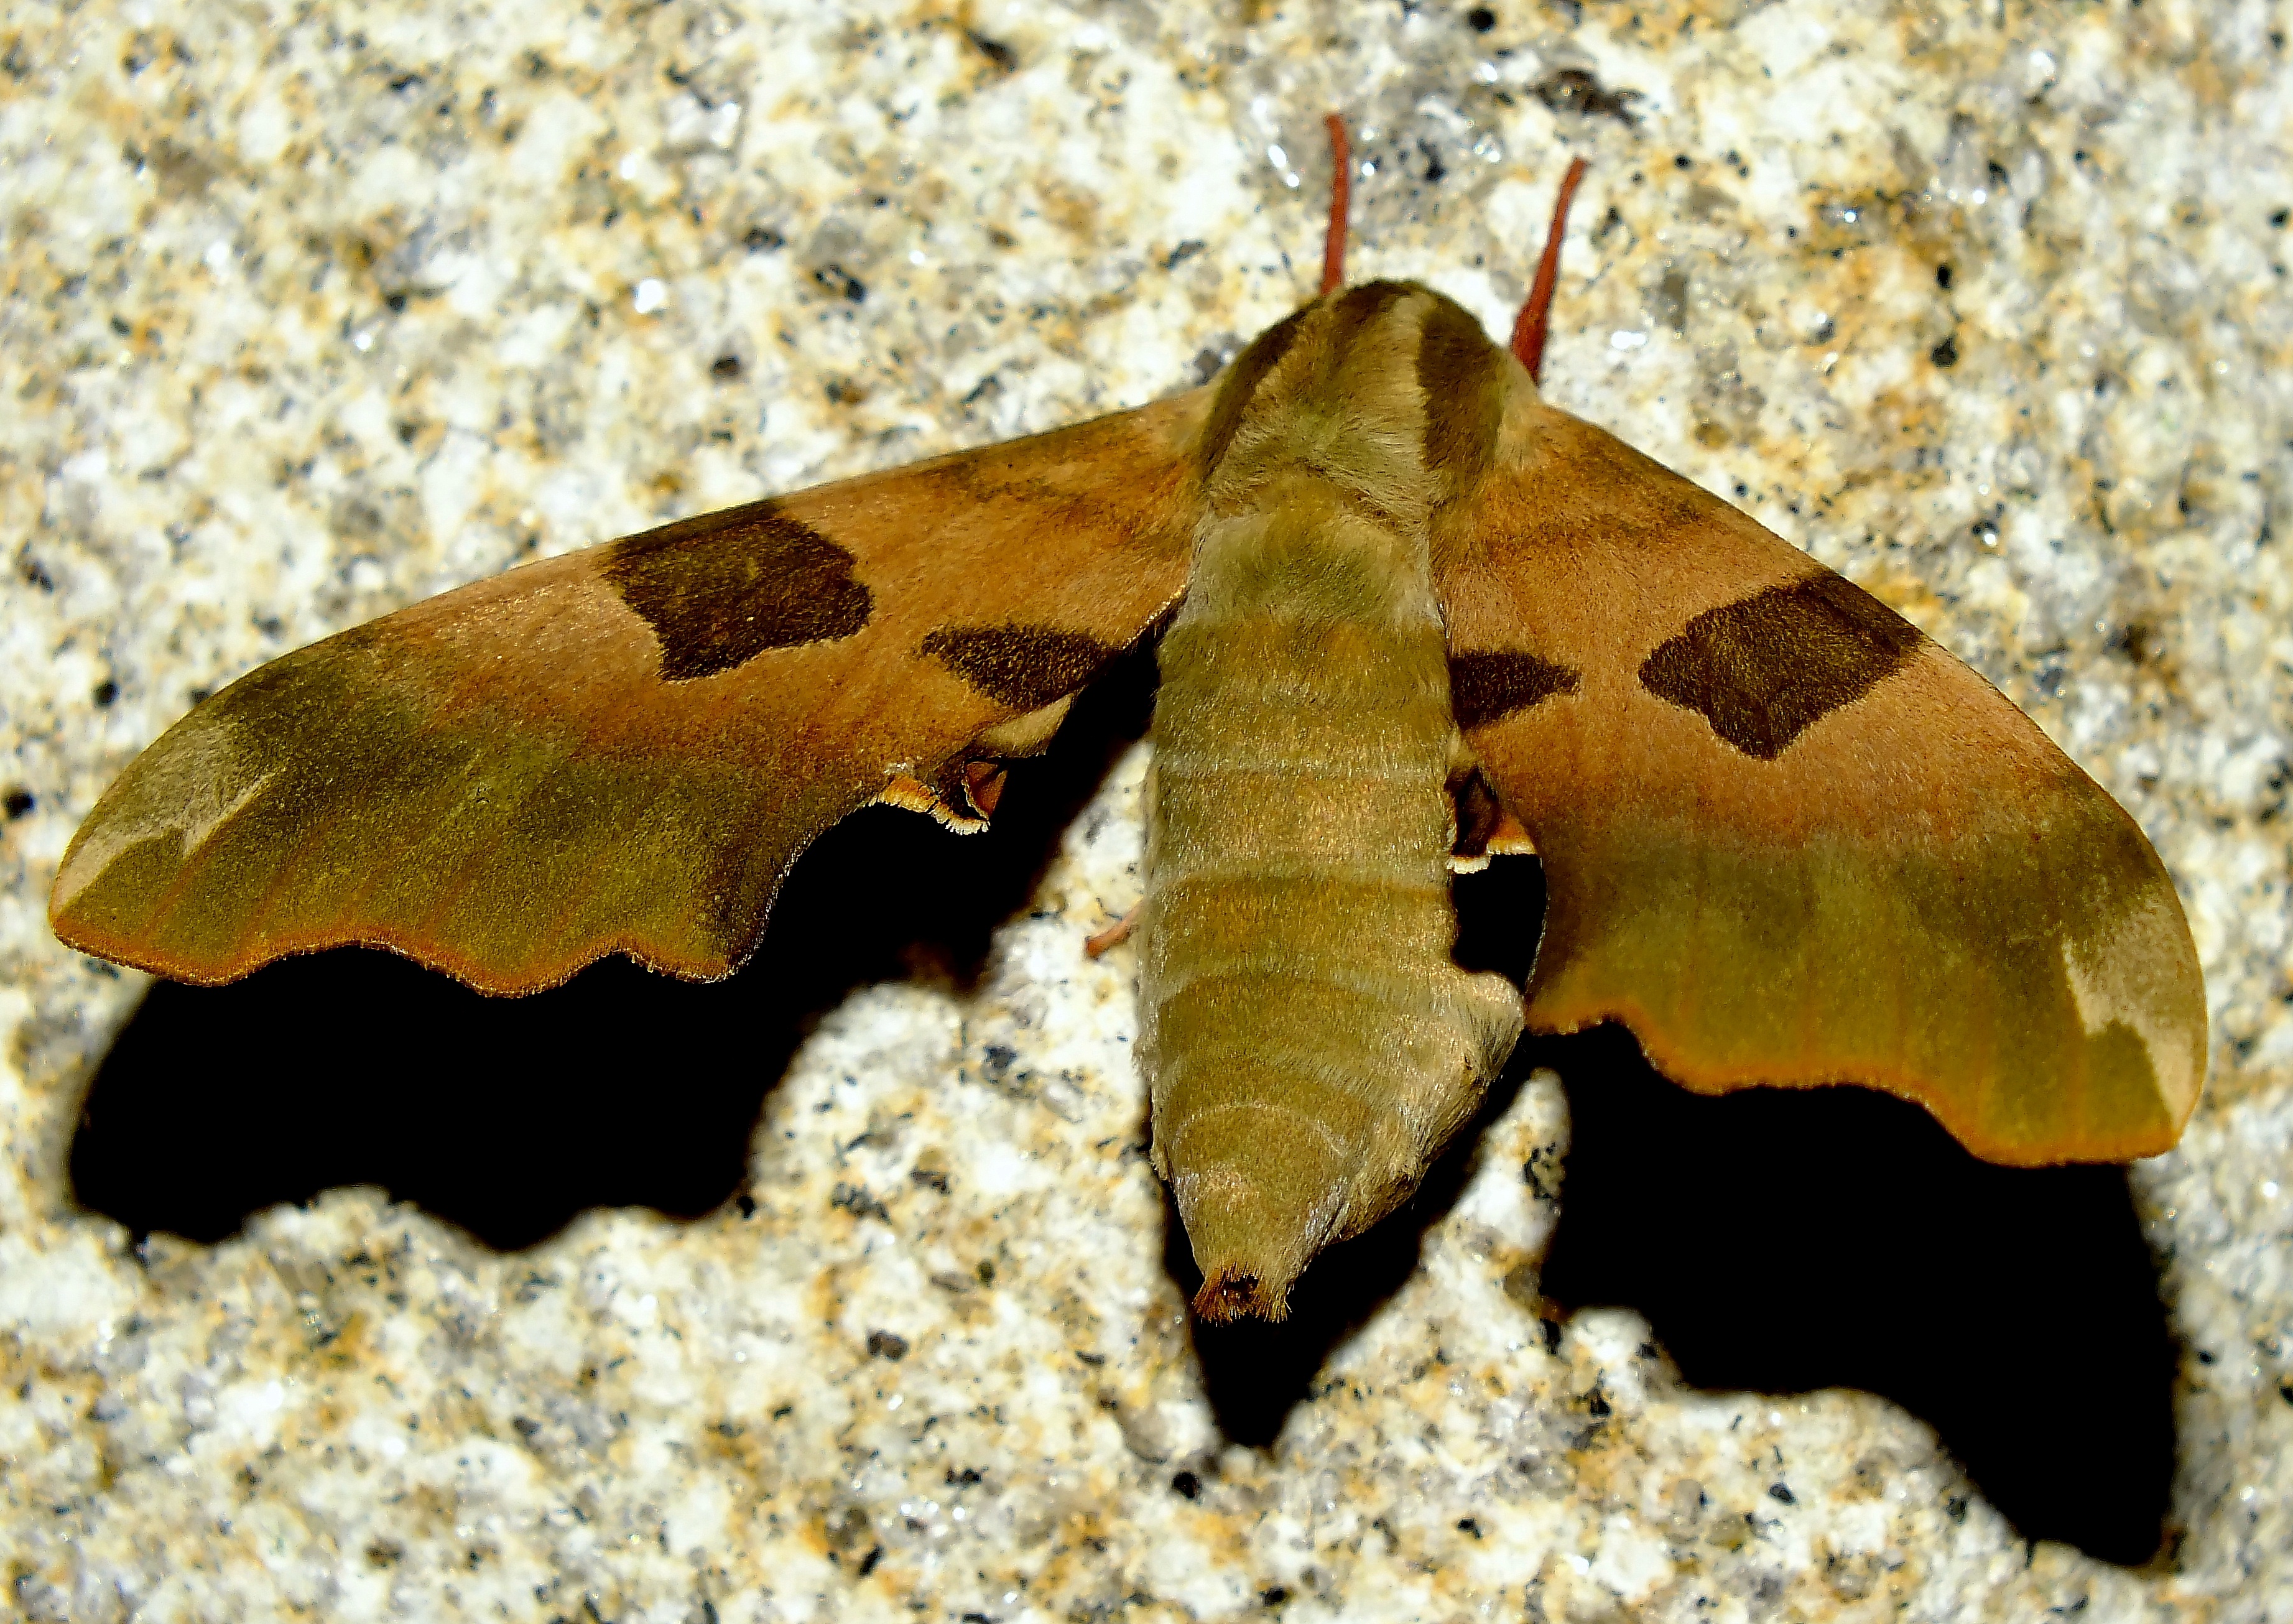
nature, wing, leaf, wildlife, insect, macro, biology, moth, butterfly, fauna, invertebrate, close up, animals, naturaleza, ggl1, animales, finepixhs20, macro photography, pollinator, marine biology, moths and butterflies